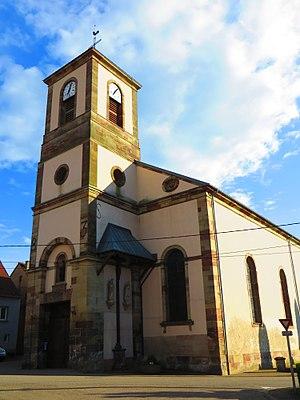
Wiesviller Église Saint-Barthélemy
Wiesviller est une commune française située dans le département de la Moselle et le bassin de vie de la Moselle-Est, en région Grand Est.